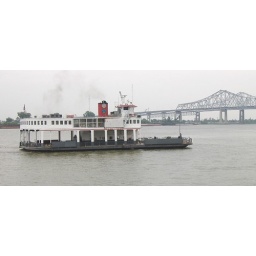
mississippi river bridge ...new orleans ferry...best in largest frame.